St Werburghs

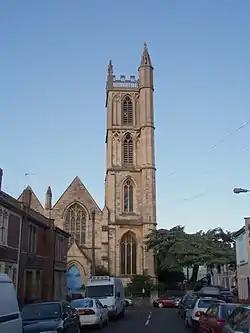

Before 1879 the northern part of the area now known as St Werburghs was referred to as Ashley Vale, and the southern part Baptist Mills. The area became known as St Werburghs in 1879 when St Werburgh's Church was relocated (with substantial rebuilding) to Mina Road in this district from Corn Street, Bristol. The church is now a climbing centre run by The Climbing Academy.